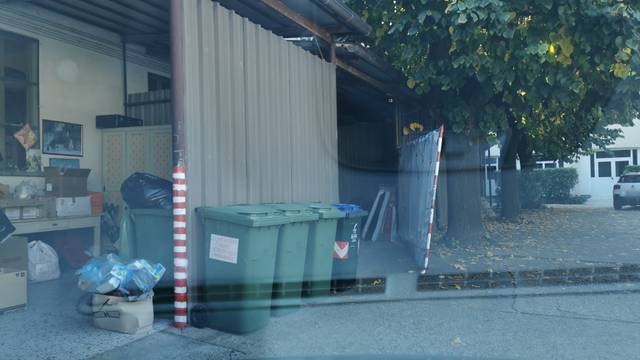
Region: Italy
Coordinates: 45.08, 7.682